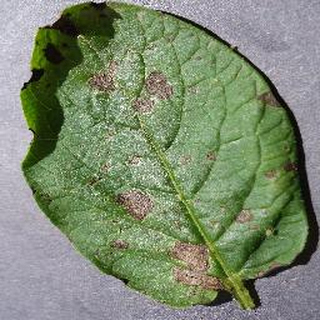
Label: potato_early_blight